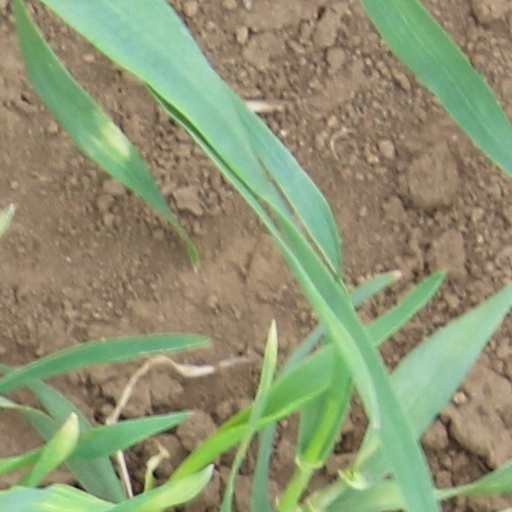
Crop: wheat